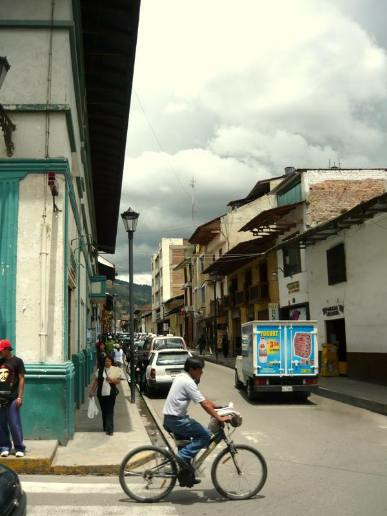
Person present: Yes